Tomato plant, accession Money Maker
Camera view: bottom (45 deg); turntable rotation: 150 degrees
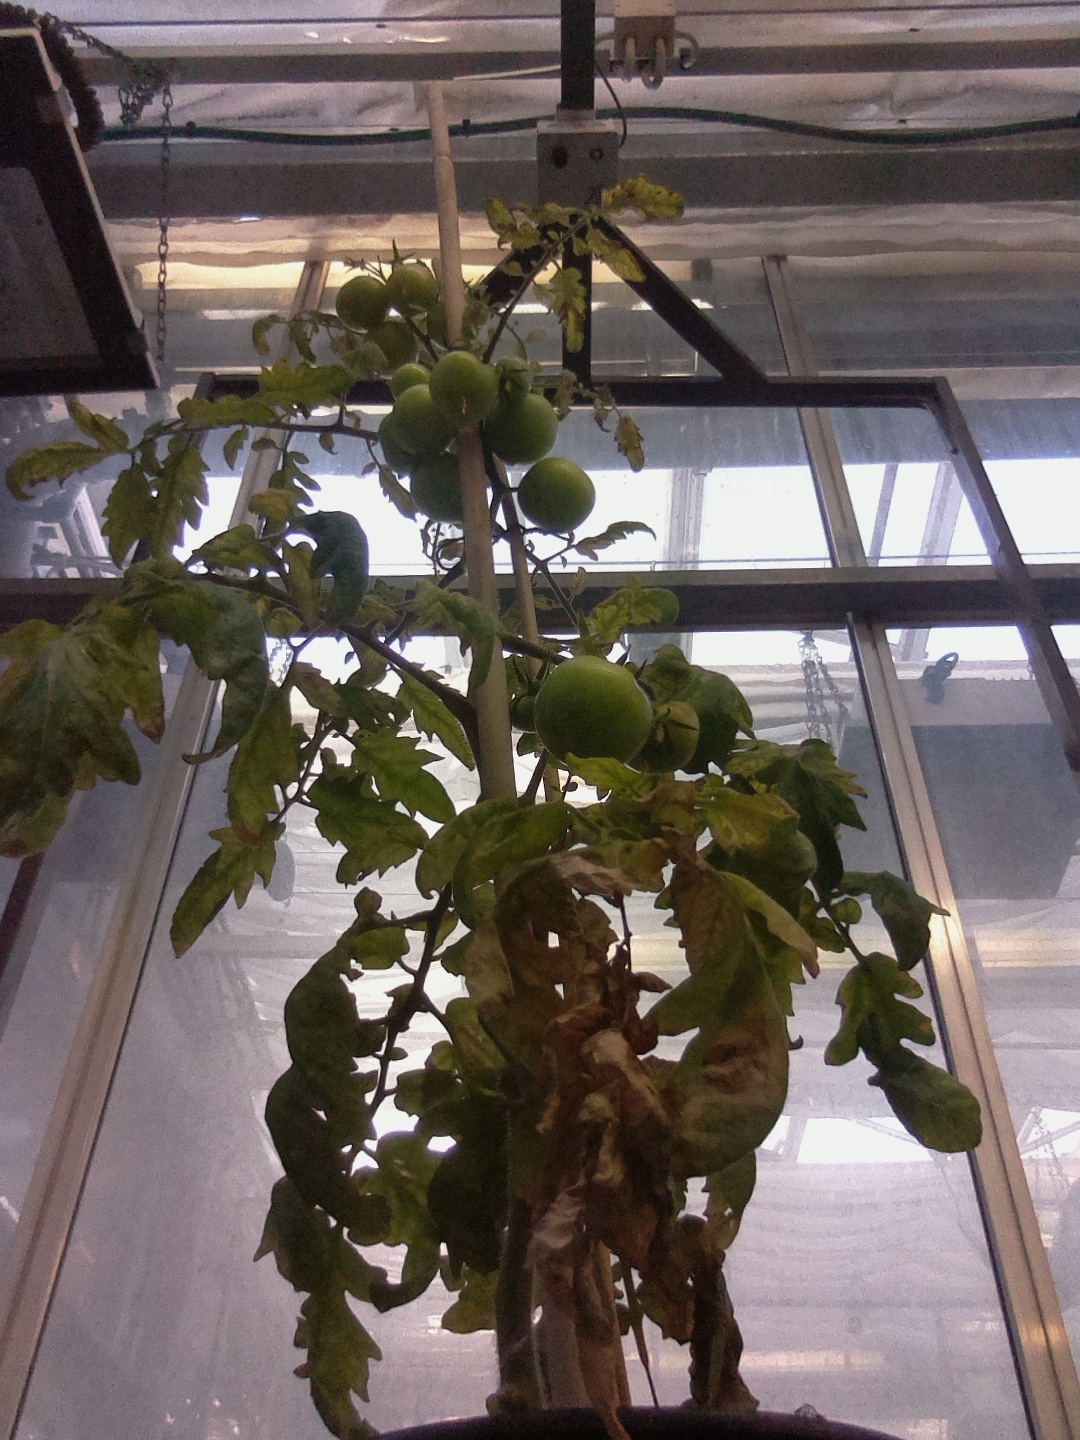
BBCH growth stage 78: 80% -90% of final fruit size